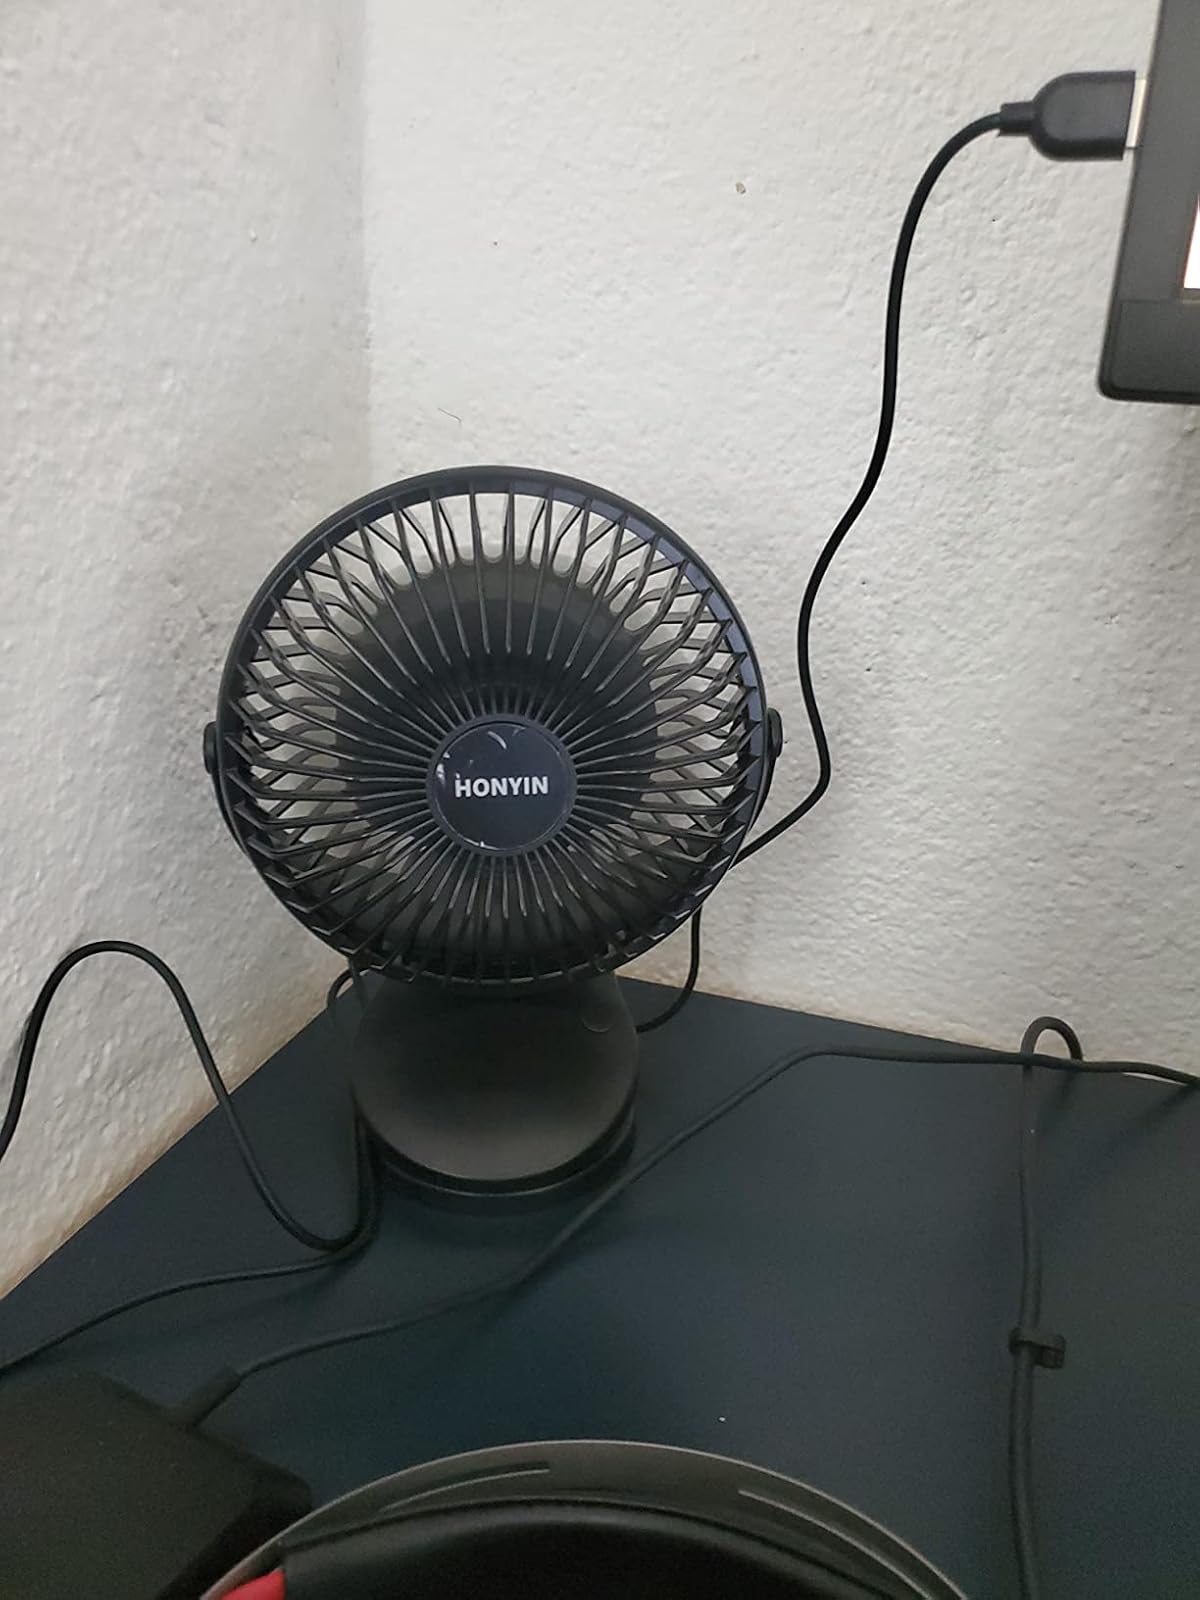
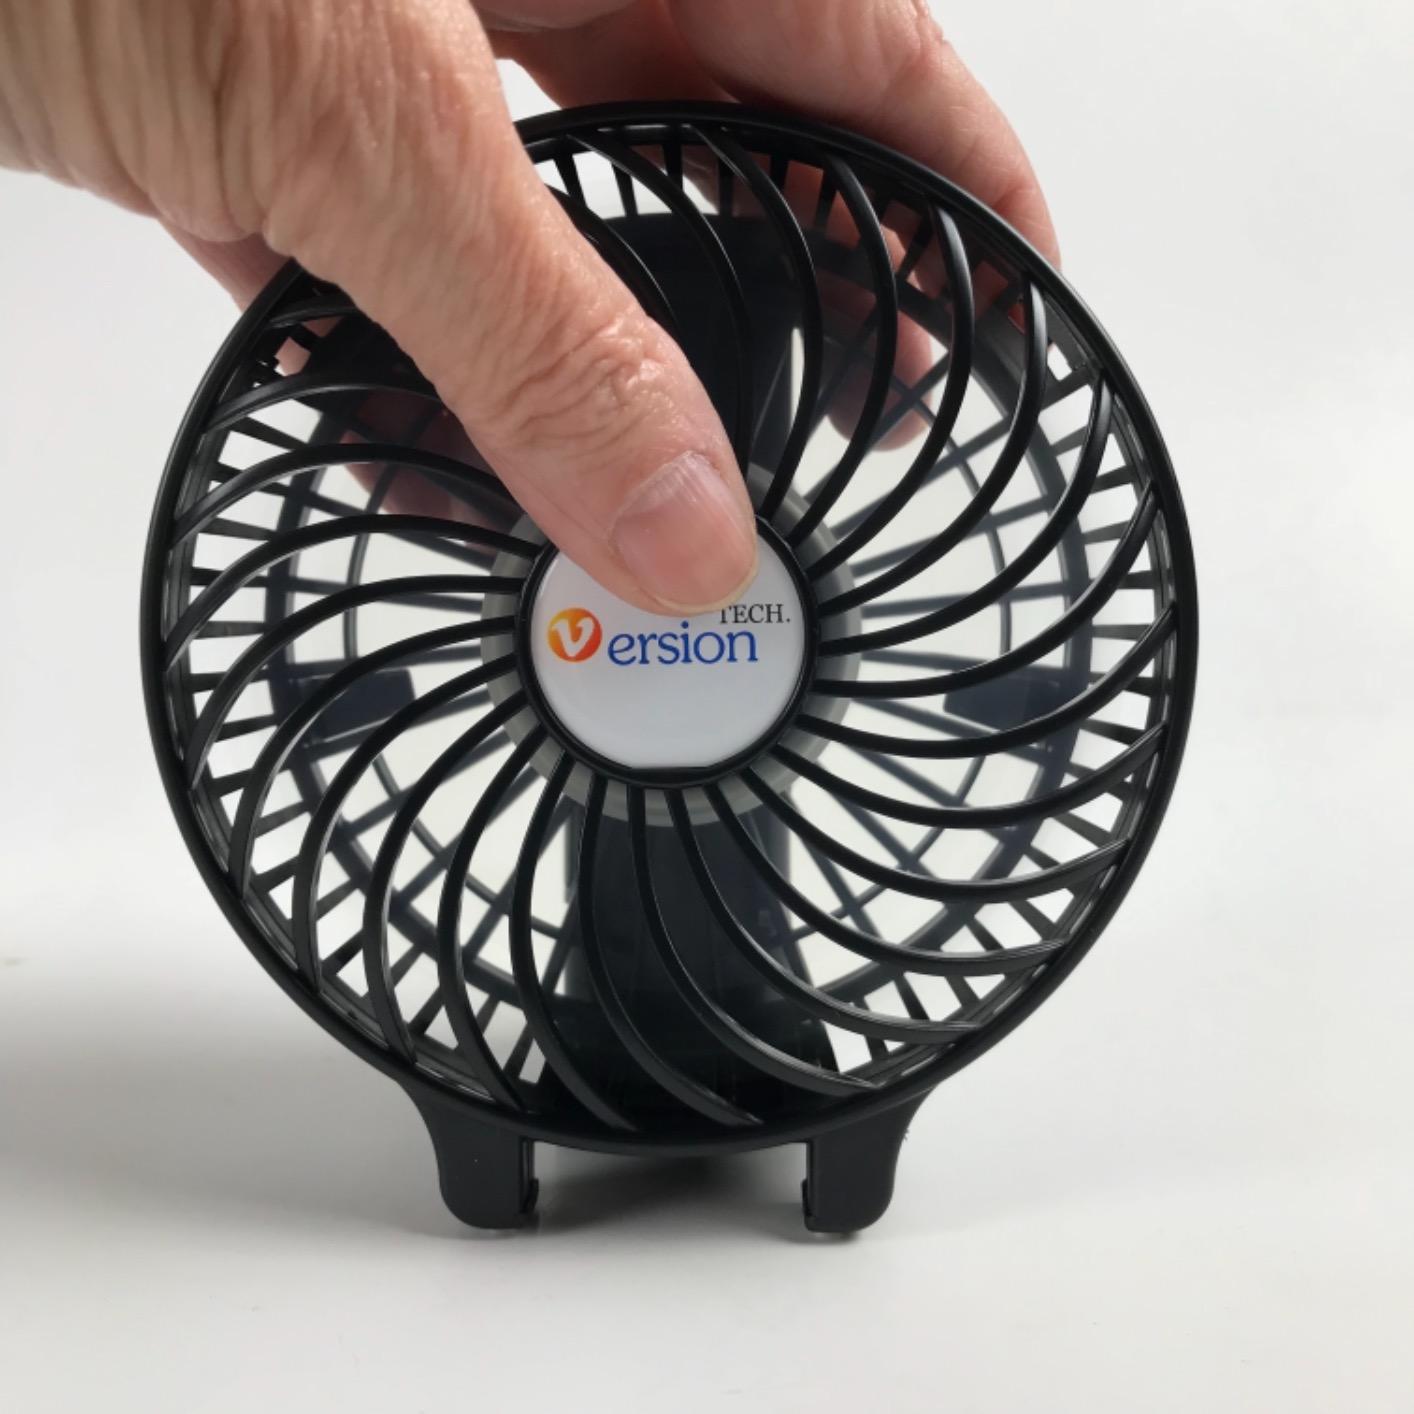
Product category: fan
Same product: no